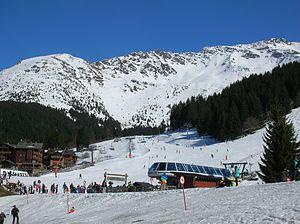
domaine skiable de Prapoutel (Les 7 Laux), en fin de saison. Les Adrets, Isère, France.
Les Adrets est une commune française située dans le département de l'Isère en région Auvergne-Rhône-Alpes.